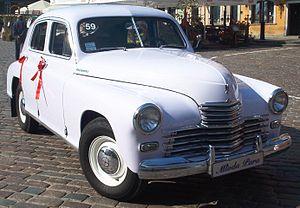
La FSO Warszawa est la première voiture produite par le constructeur automobile polonais FSO. À sa naissance en 1951, elle n’était en réalité qu’une GAZ Pobieda soviétique assemblée sous licence. Sa carrière a duré jusqu’en 1973, mais elle était encore la voiture la plus répandue en Pologne au début des années 1980.
La Fabryka Samochodów Osobowych est un constructeur automobile polonais, fondé en 1947.